English literature

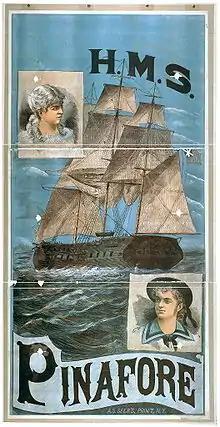
Gilbert and Sullivan's "H.M.S. Pinafore"

The romantic American novel developed fully with Nathaniel Hawthorne's "The Scarlet Letter" (1850), a stark drama of a woman cast out of her community for committing adultery. Hawthorne's fiction had a profound impact on his friend Herman Melville. In "Moby-Dick" (1851), an adventurous whaling voyage becomes the vehicle for examining such themes as obsession, the nature of evil, and human struggle against the elements. By the 1880s, however, psychological and social realism were competing with Romanticism in the novel.